Oak Hill High School (Ohio)

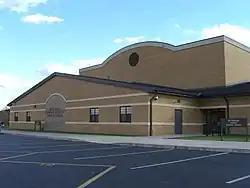

Oak Hill High School (OHHS) is a public high school in Oak Hill, Ohio, United States. It is the only high school in the Oak Hill Union Local School District. The high school and elementary school are both located just north of the city limits on Route 93.